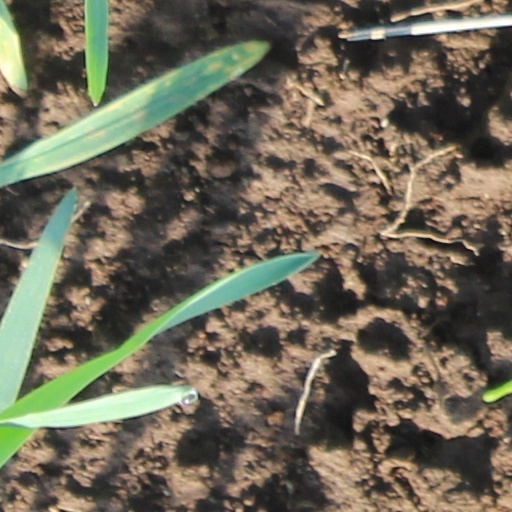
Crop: wheat